Expedition 28

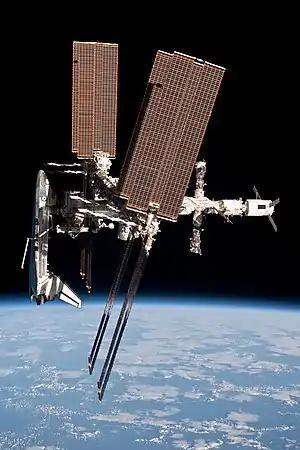
Space Shuttle "Endeavour" docked to the ISS on STS-134, imaged from the departing Soyuz TMA-20 spacecraft on 23 May 2011.

Expedition 28 began with the undocking and departure of the crew of Expedition 27 on 23 May 2011 at 21:35 UTC. The crew of Soyuz TMA-20 landed safely with Expedition 27 crew members Dmitri Kondratyev, Catherine Coleman and Paolo Nespoli aboard at 2:27 UTC on 24 May.